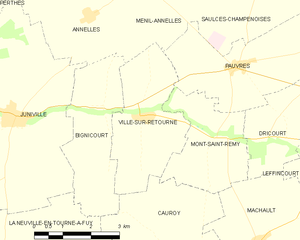
Carte des communes françaises: Ville-sur-Retourne